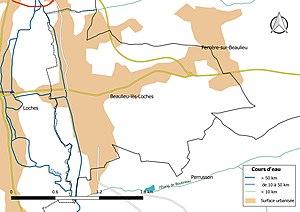
Carte du réseau hydrographique de la commune de fr:Beaulieu-lès-Loches (France).
Beaulieu-lès-Loches est une commune française du département d'Indre-et-Loire, en région Centre-Val de Loire.